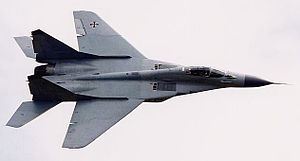
Mikojan-Gurevitj MiG-29 / Tidligere brugere
Tysk MiG-29 - efter genforeningen
Mikojan MiG-29 er et russisk tomotoret let kampfly designet i Sovjetunionen. Flyet blev udviklet i starten af 1970'erne og blev indsat i tjeneste i 1983. MiG-29 er senere opgraderet i mere moderne varianter.